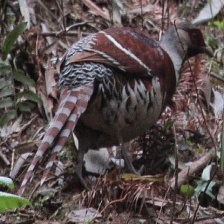
Species: ELLIOTS  PHEASANT
Scientific name: SYRMATICUS ELLIOTI